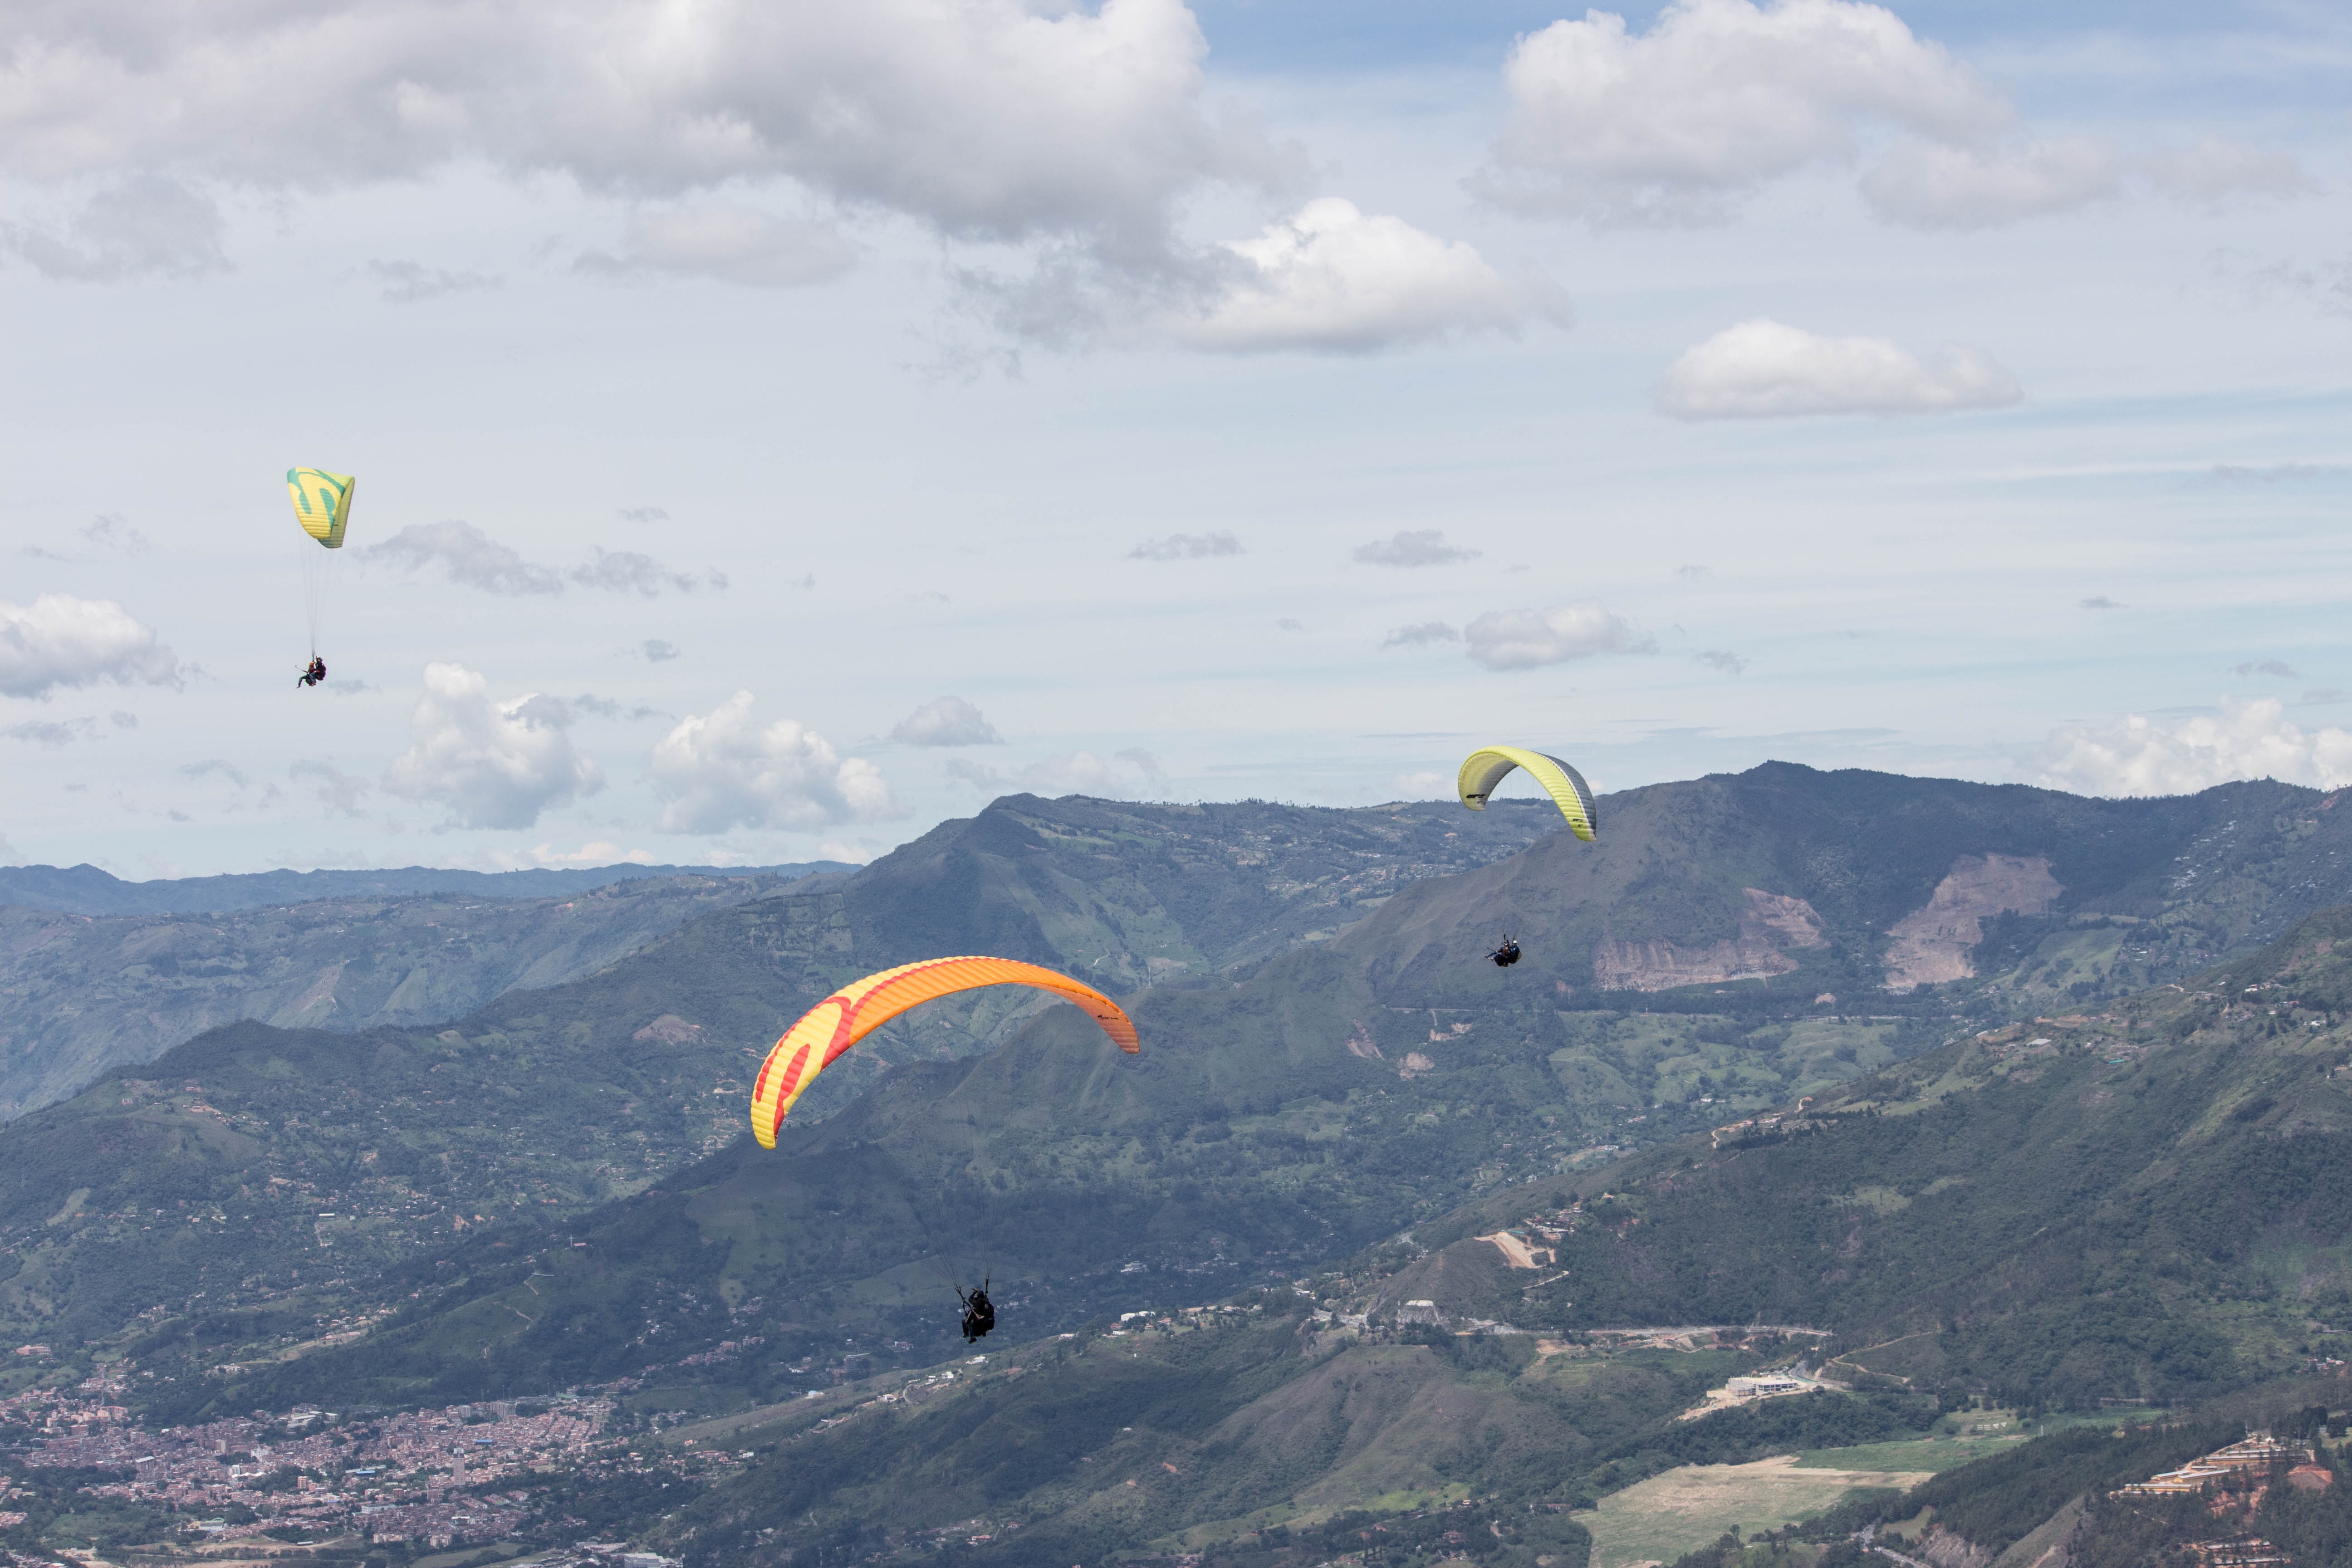
adventure, city, flight, extreme sport, parachute, paragliding, sports, center, end, colombia, parachuting, air sports, medellin, atmosphere of earth, windsports